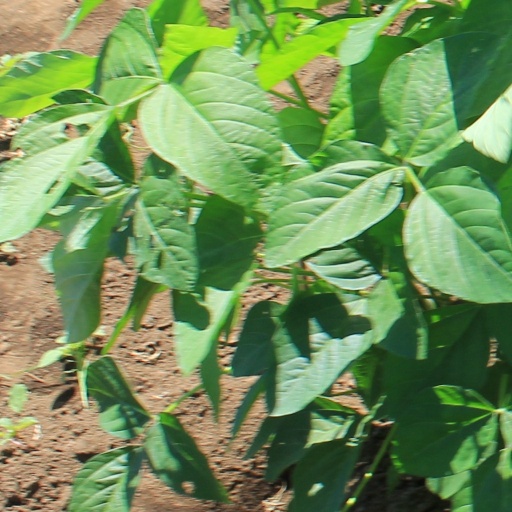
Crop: soybean